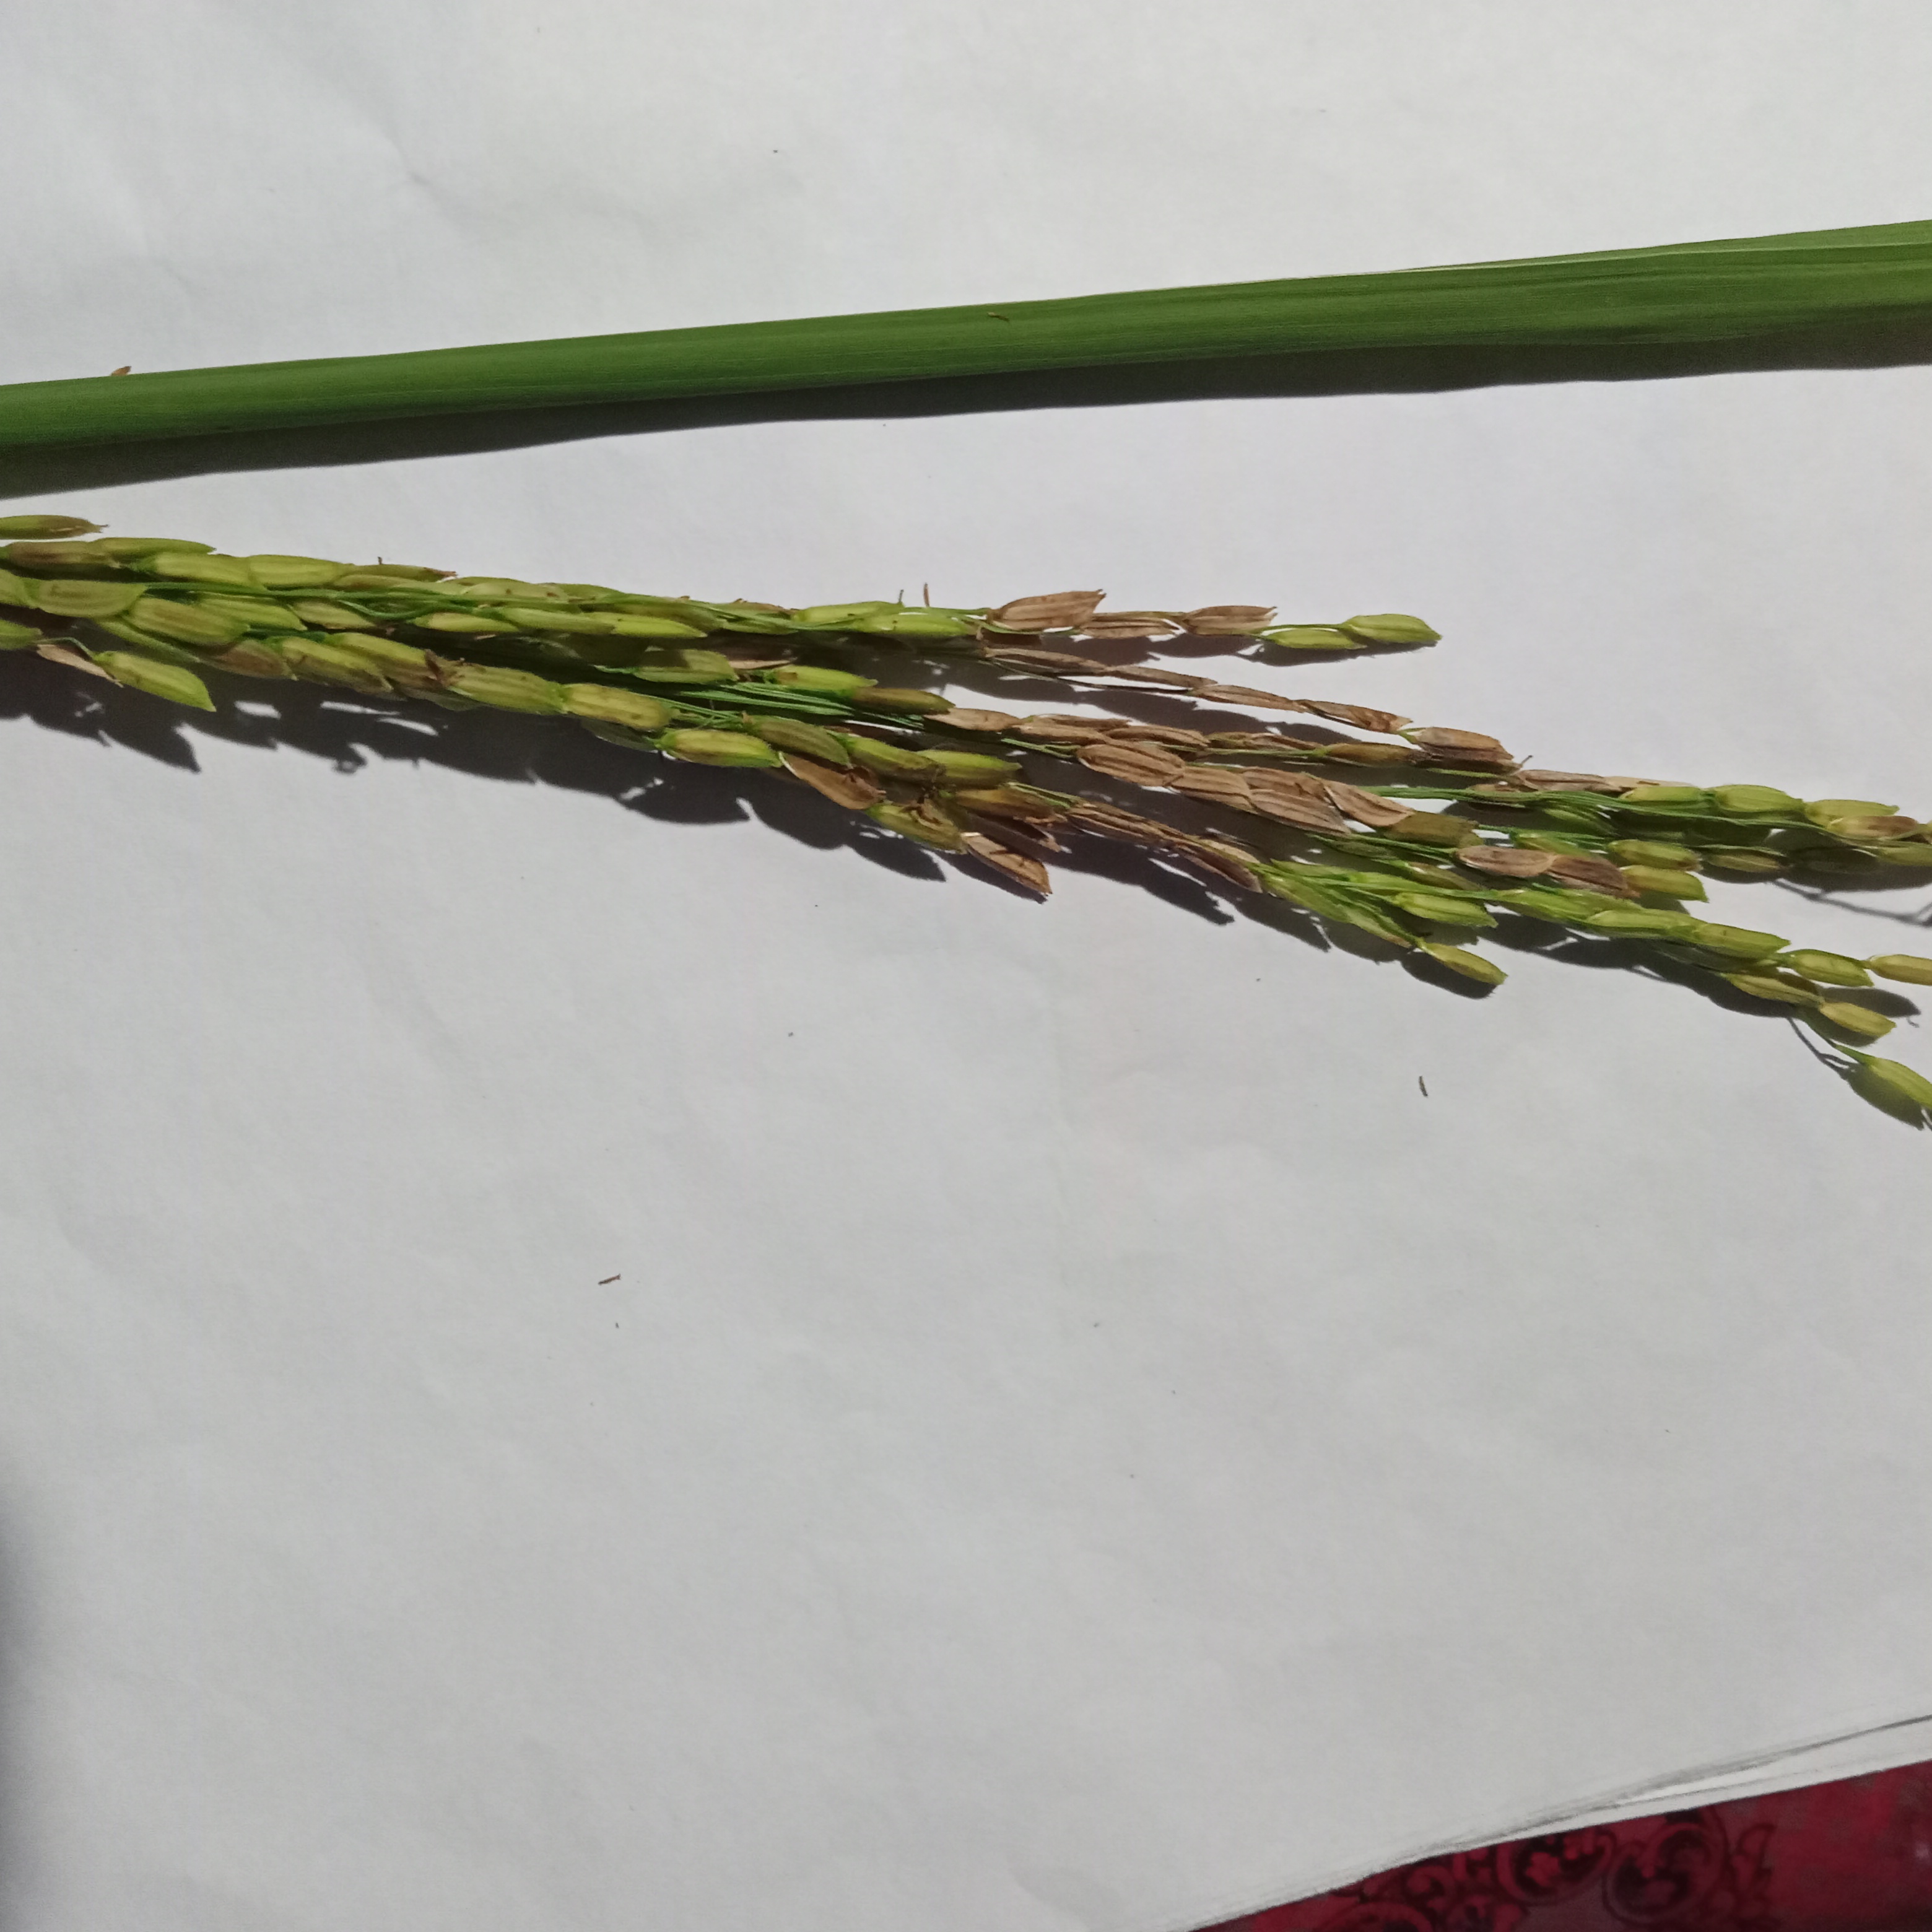
Nhãn: Bệnh Đạo ôn lá và cổ bông (Rice leaf and neck blast)